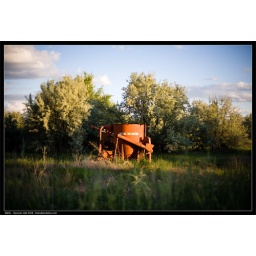
Concrete mixer (I think!) near road to abandoned chicken coops off of Geneva Road in Orem, Utah.